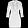
Label: Dress